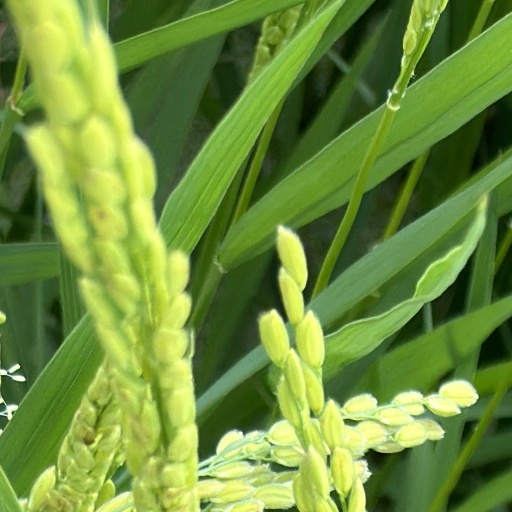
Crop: rice